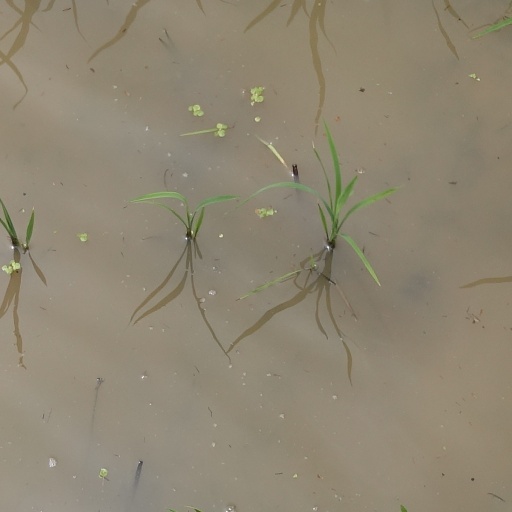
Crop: rice